Chiclayo metropolitan area

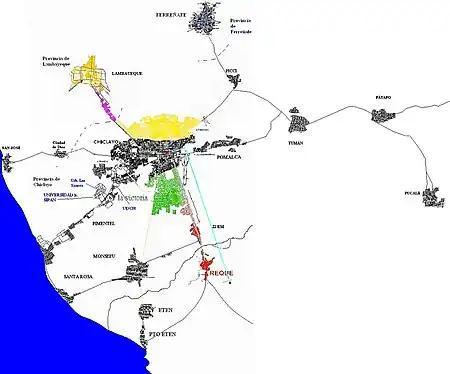
Map of Chiclayo metropolitan area

According to studies of municipality of Chiclayo the population of Chiclayo metropolitan in the year 2017 was of 697.871 people distributed in its metropolitan districts.